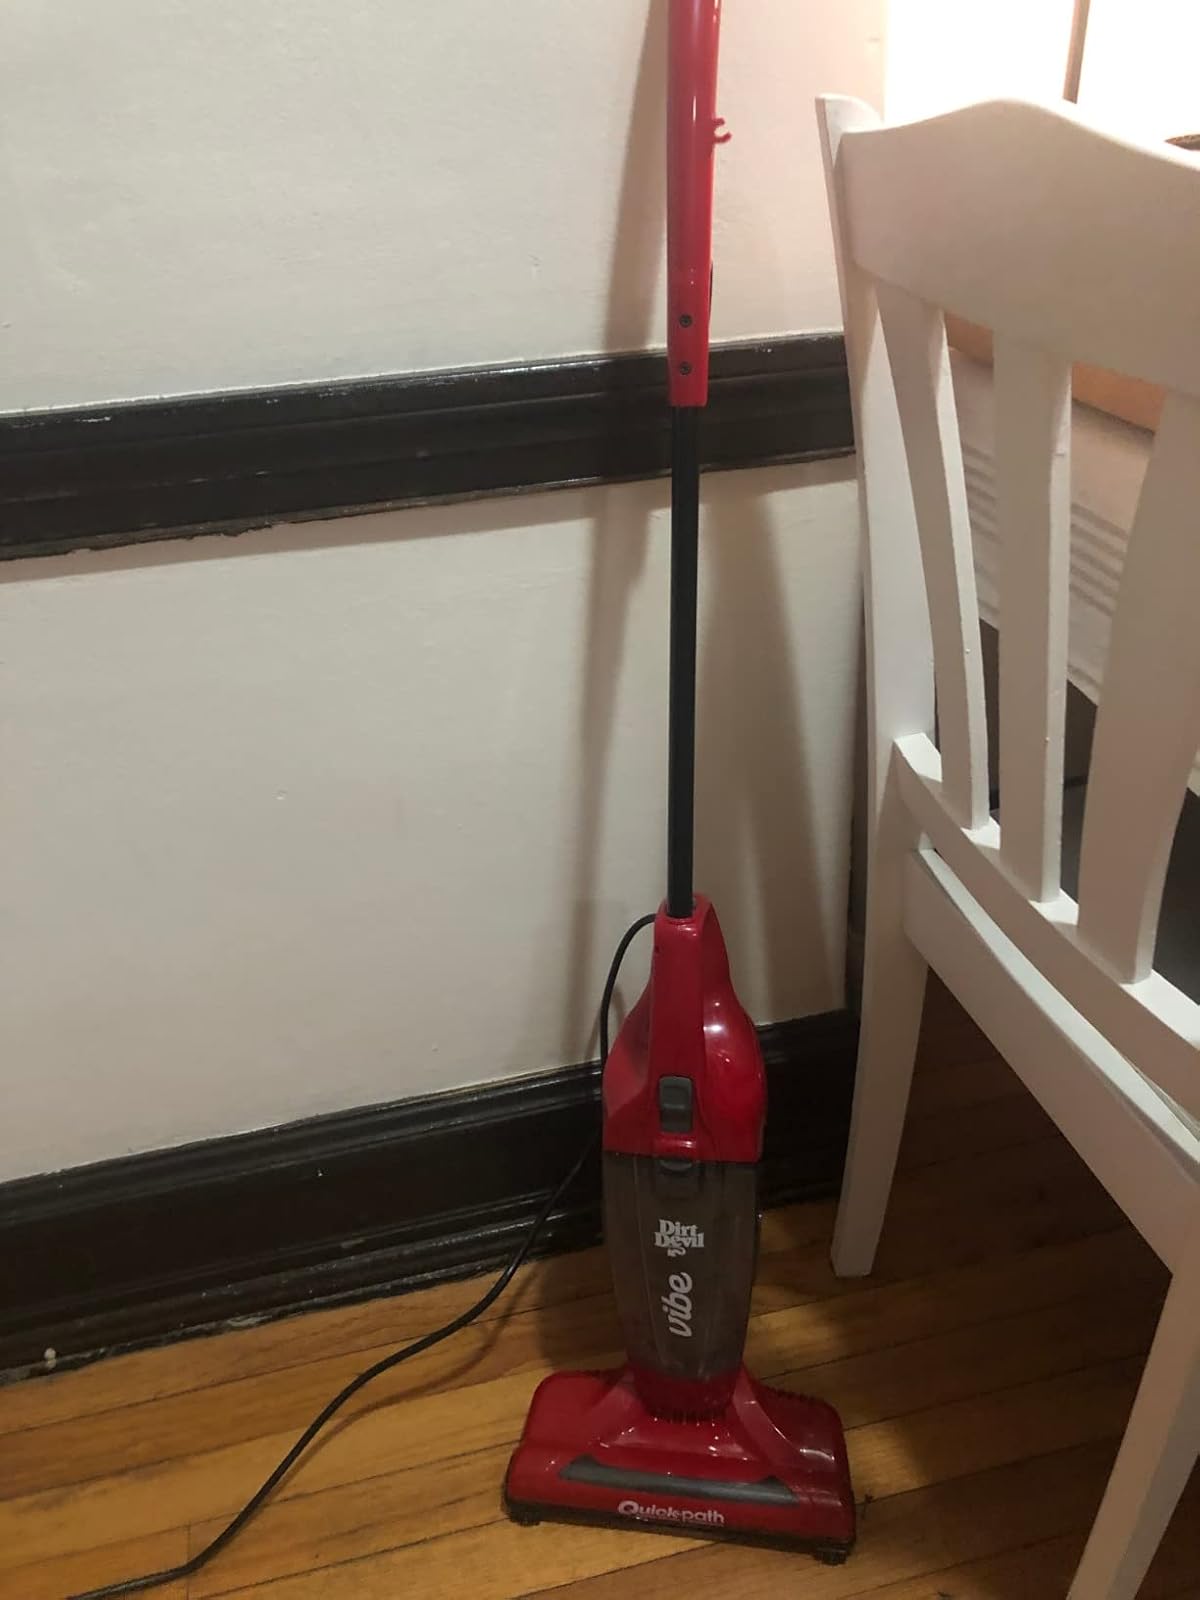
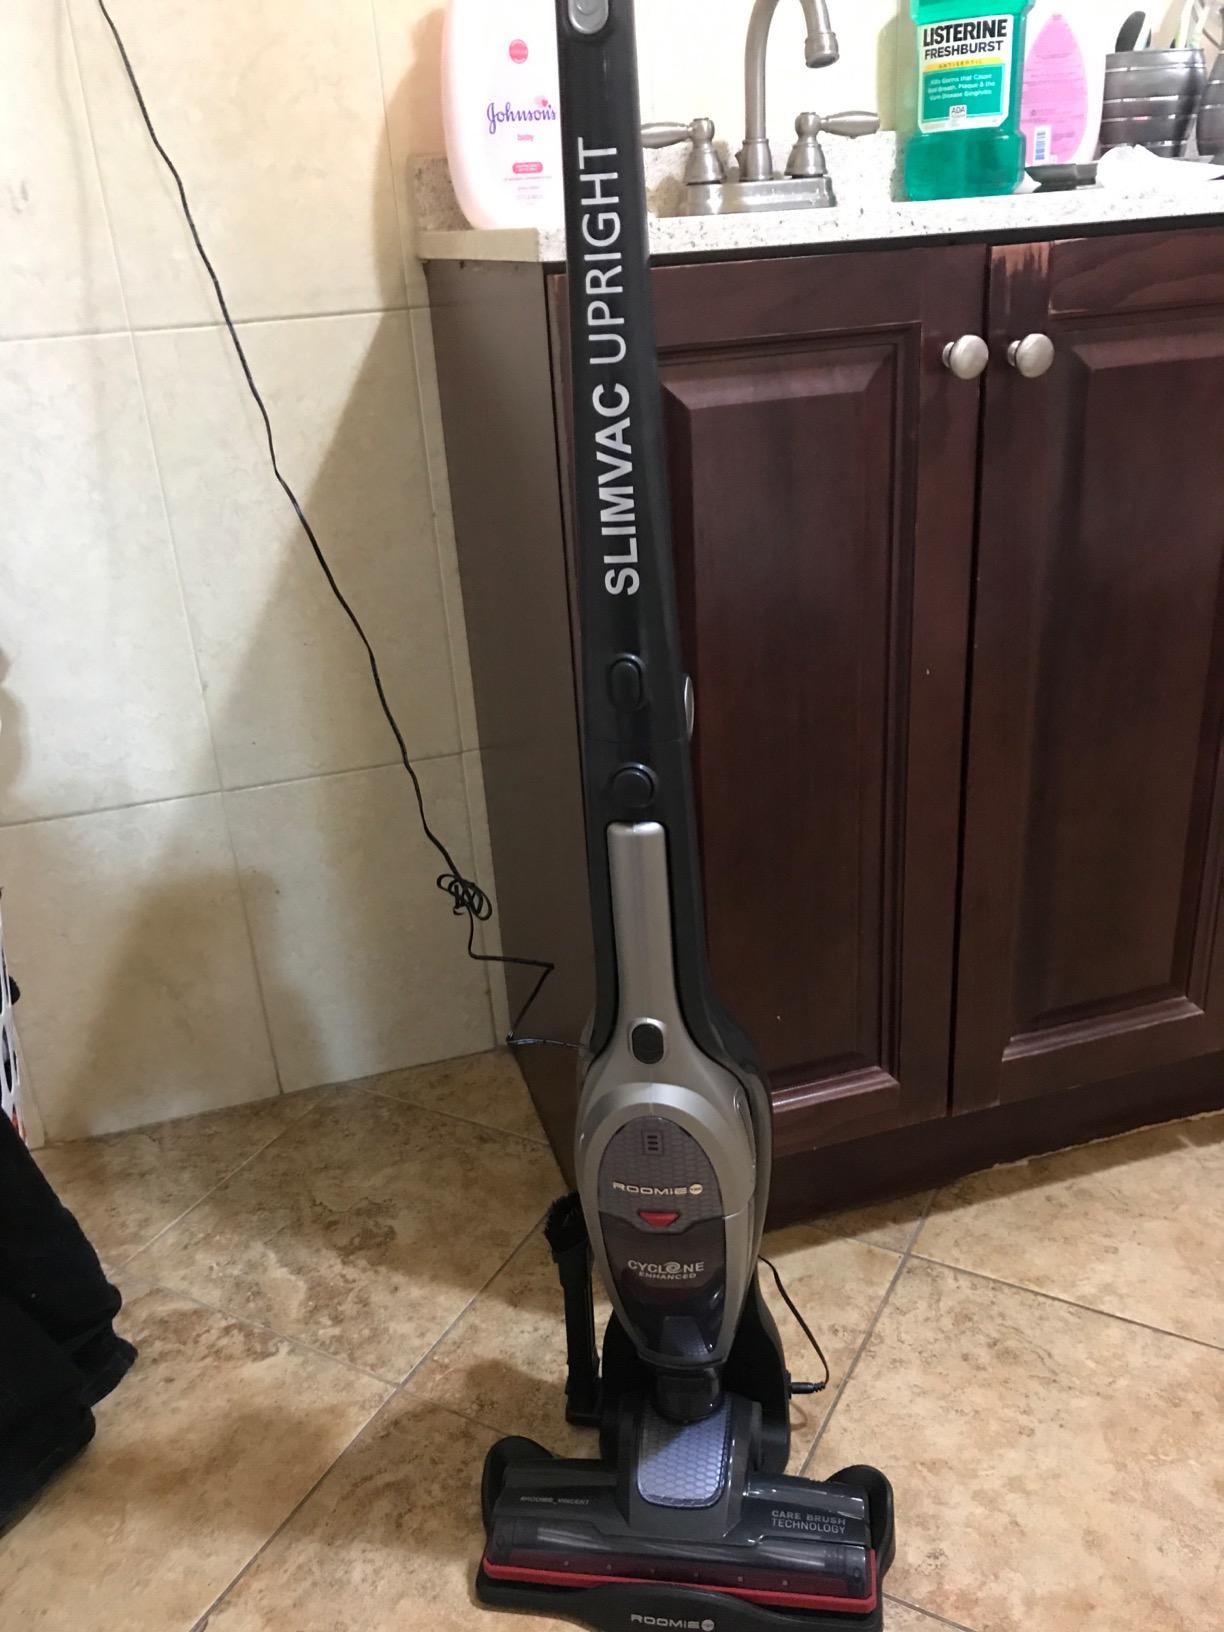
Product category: items_vacuum
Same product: no